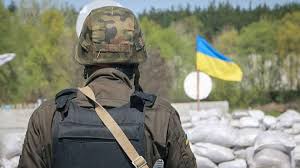
Label: BMP